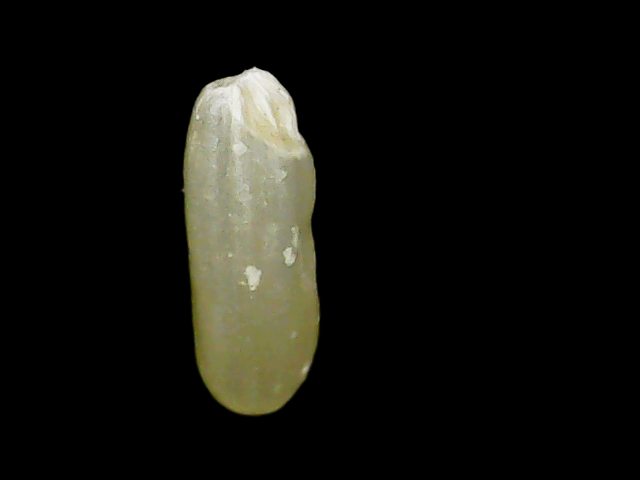
Rice variety: Binadhan7